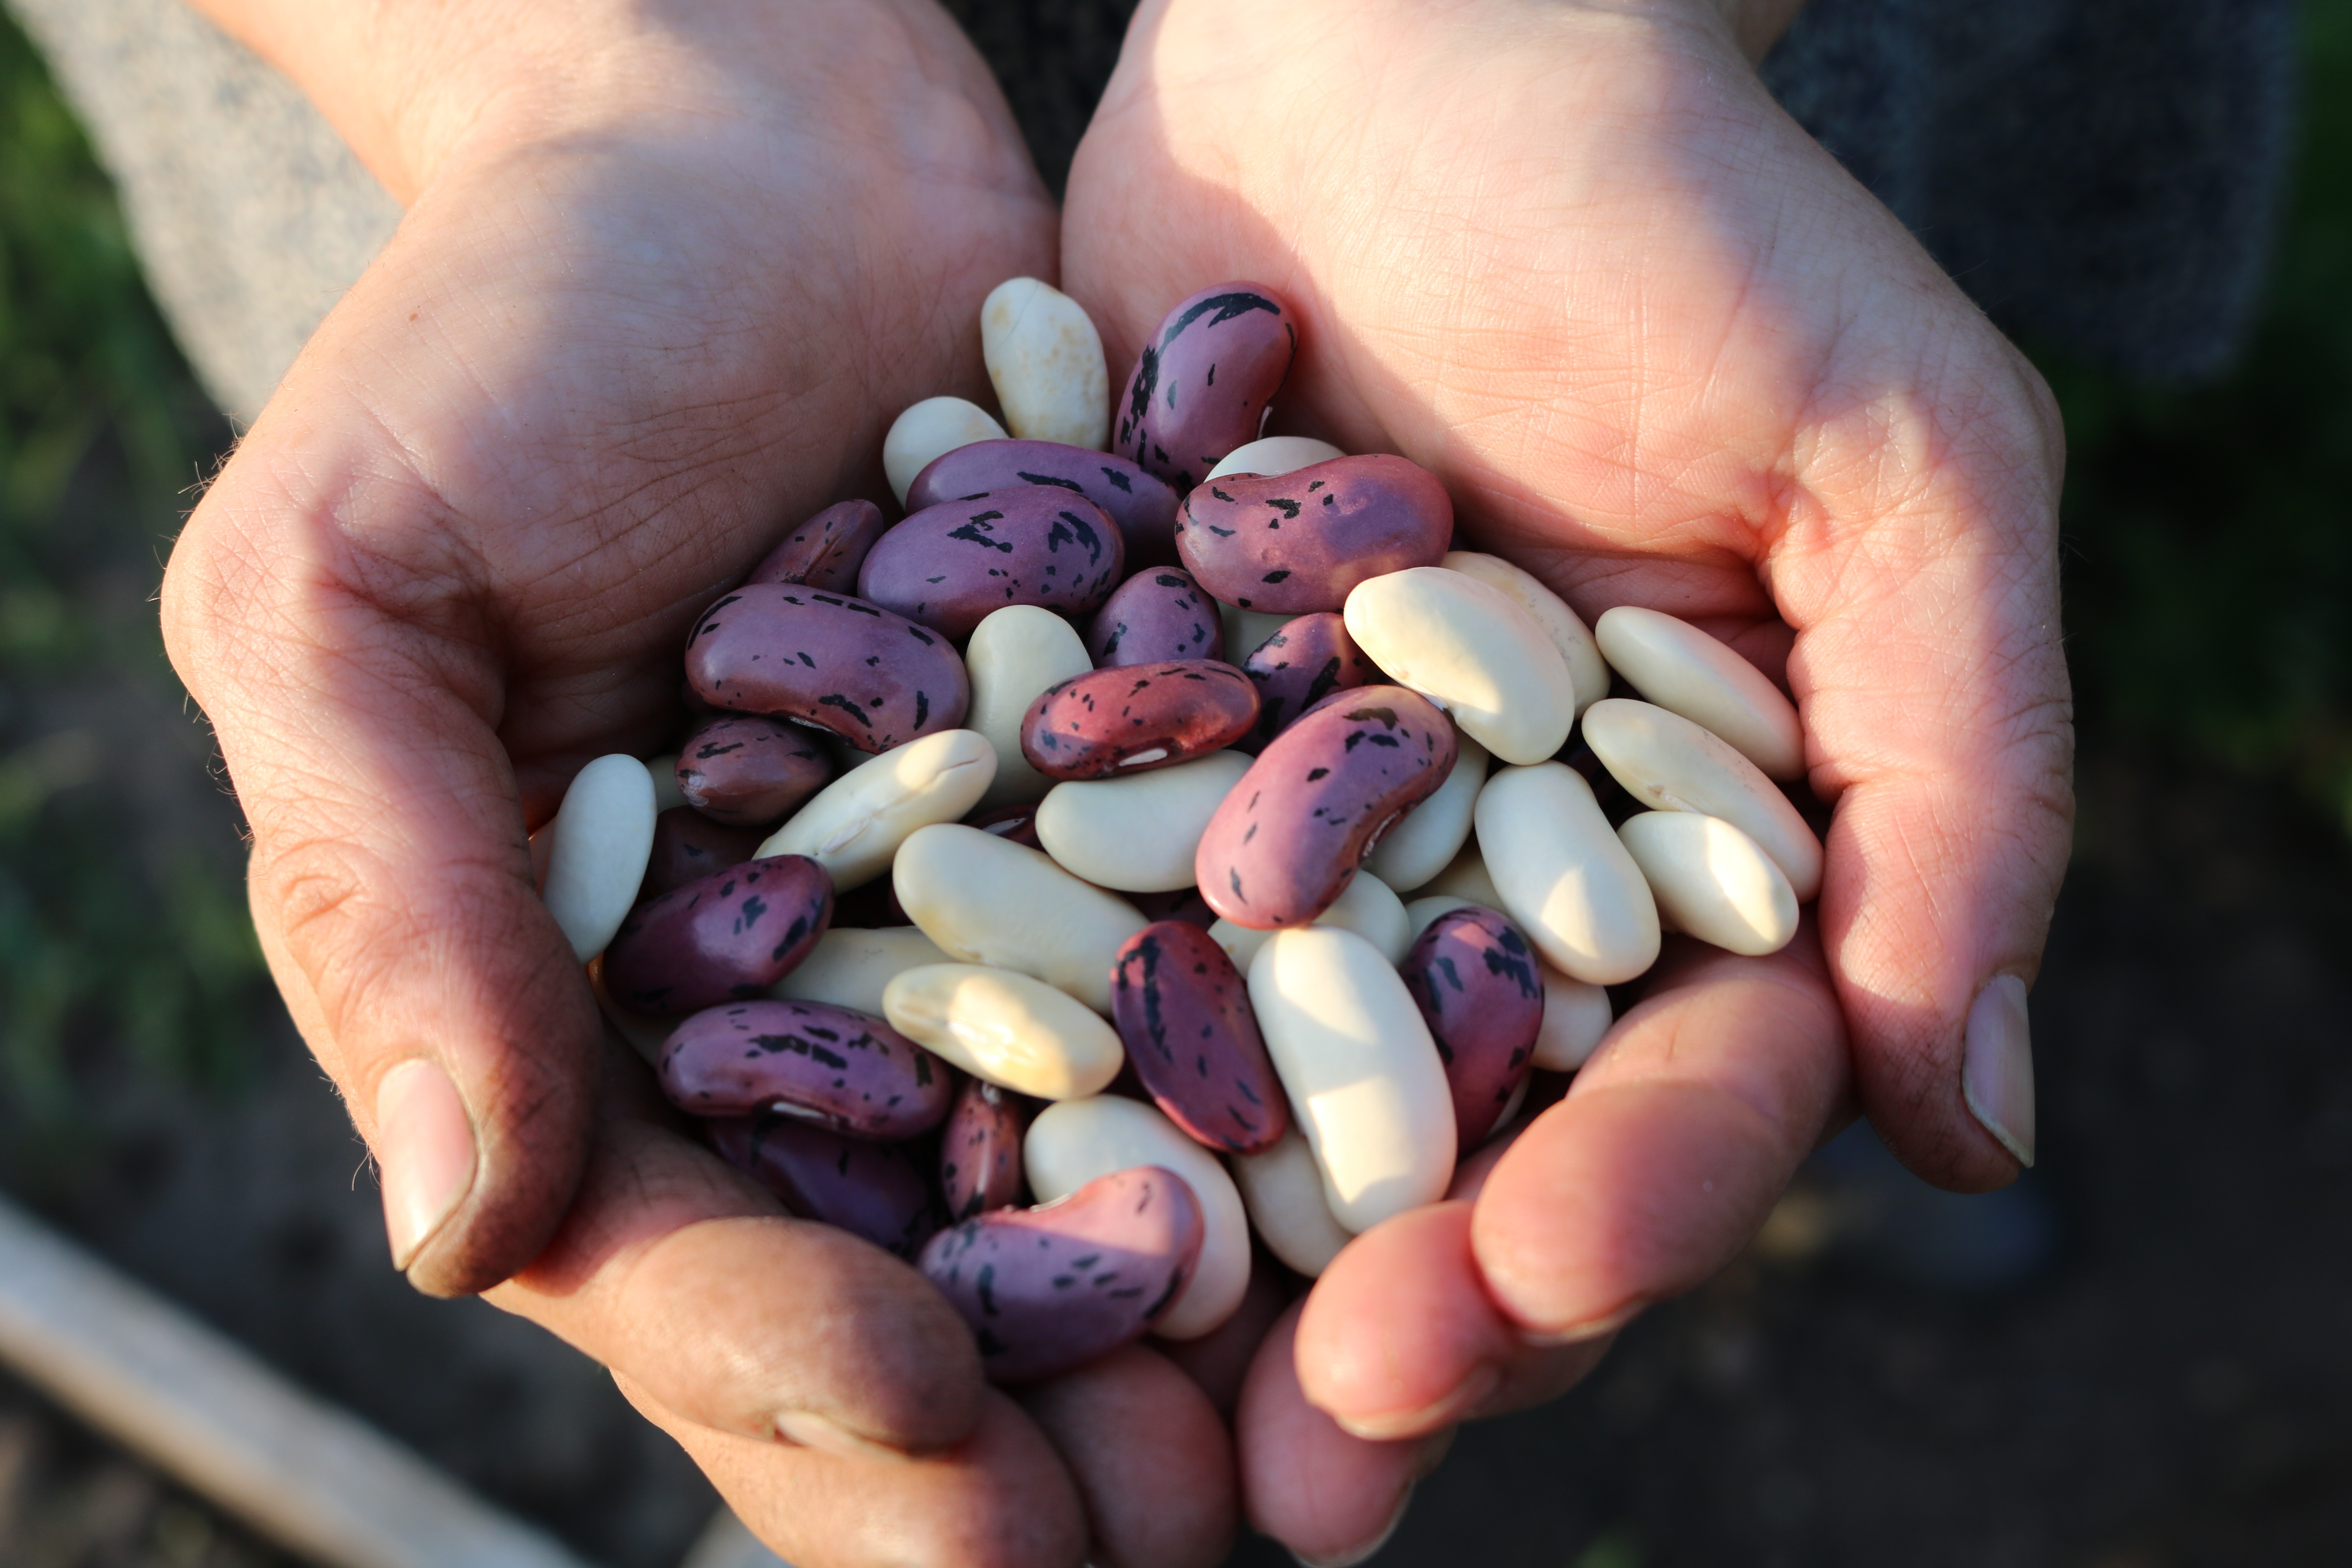
hand, group, people, plant, fruit, flower, daytime, bean, leg, food, harvest, produce, vegetable, crop, color, soil, agriculture, close up, human body, organ, many, legume, runner beans